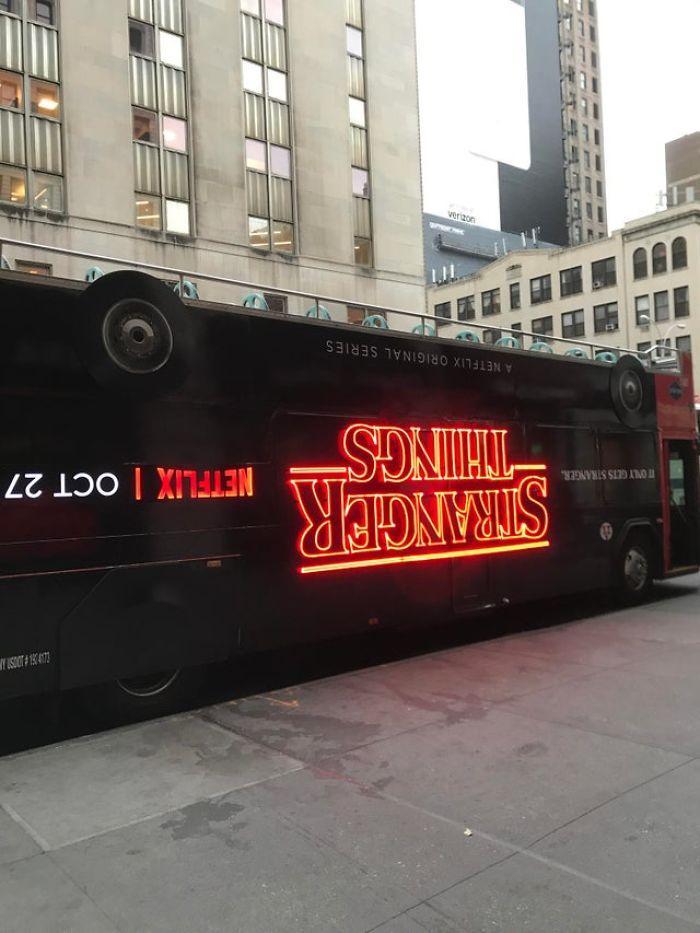
ở trên đường có sự xuất hiện của một chiếc xe buýt màu đen